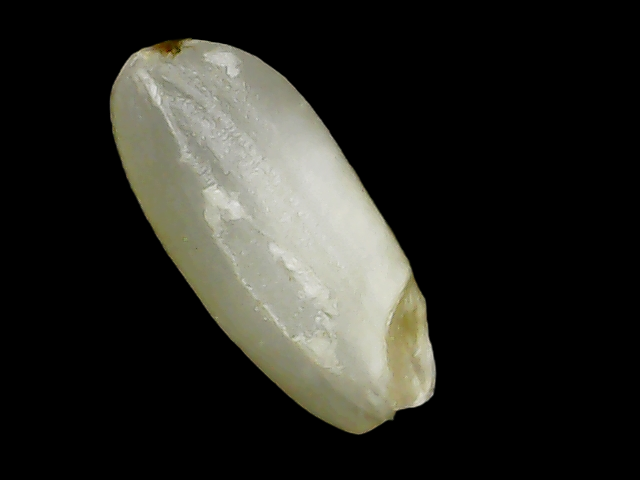
Rice variety: Binadhan10